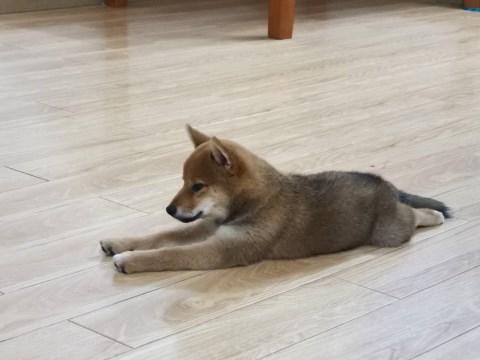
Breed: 1043-n000001-Shiba_Dog